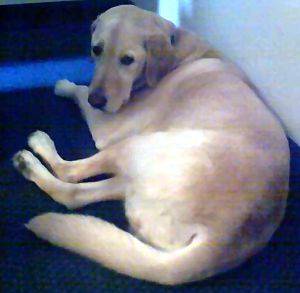
Label: dog